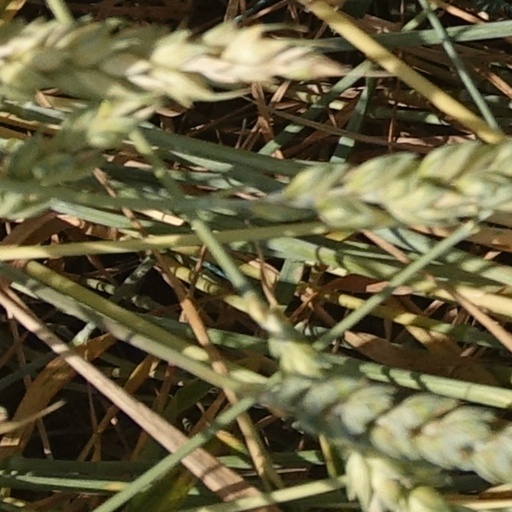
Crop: wheat